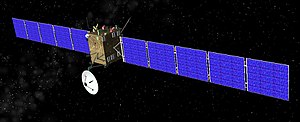
Rosetta (rumsonde)
Rosetta-sonden
Rosetta var en rumsonde, der var bygget og opsendt af Den Europæiske Rumorganisation for at foretage detaljerede undersøgelser af kometen 67P/Tjurjumov-Gerasimenko. Rosetta gik i kredsløb om kometen den 6. august 2014, og medbragte landingsmodulet Philae, der landede på kometen den 12. november 2014. Det var første gang nogensinde, at der blev foretaget en kontrolleret landing på en komet.